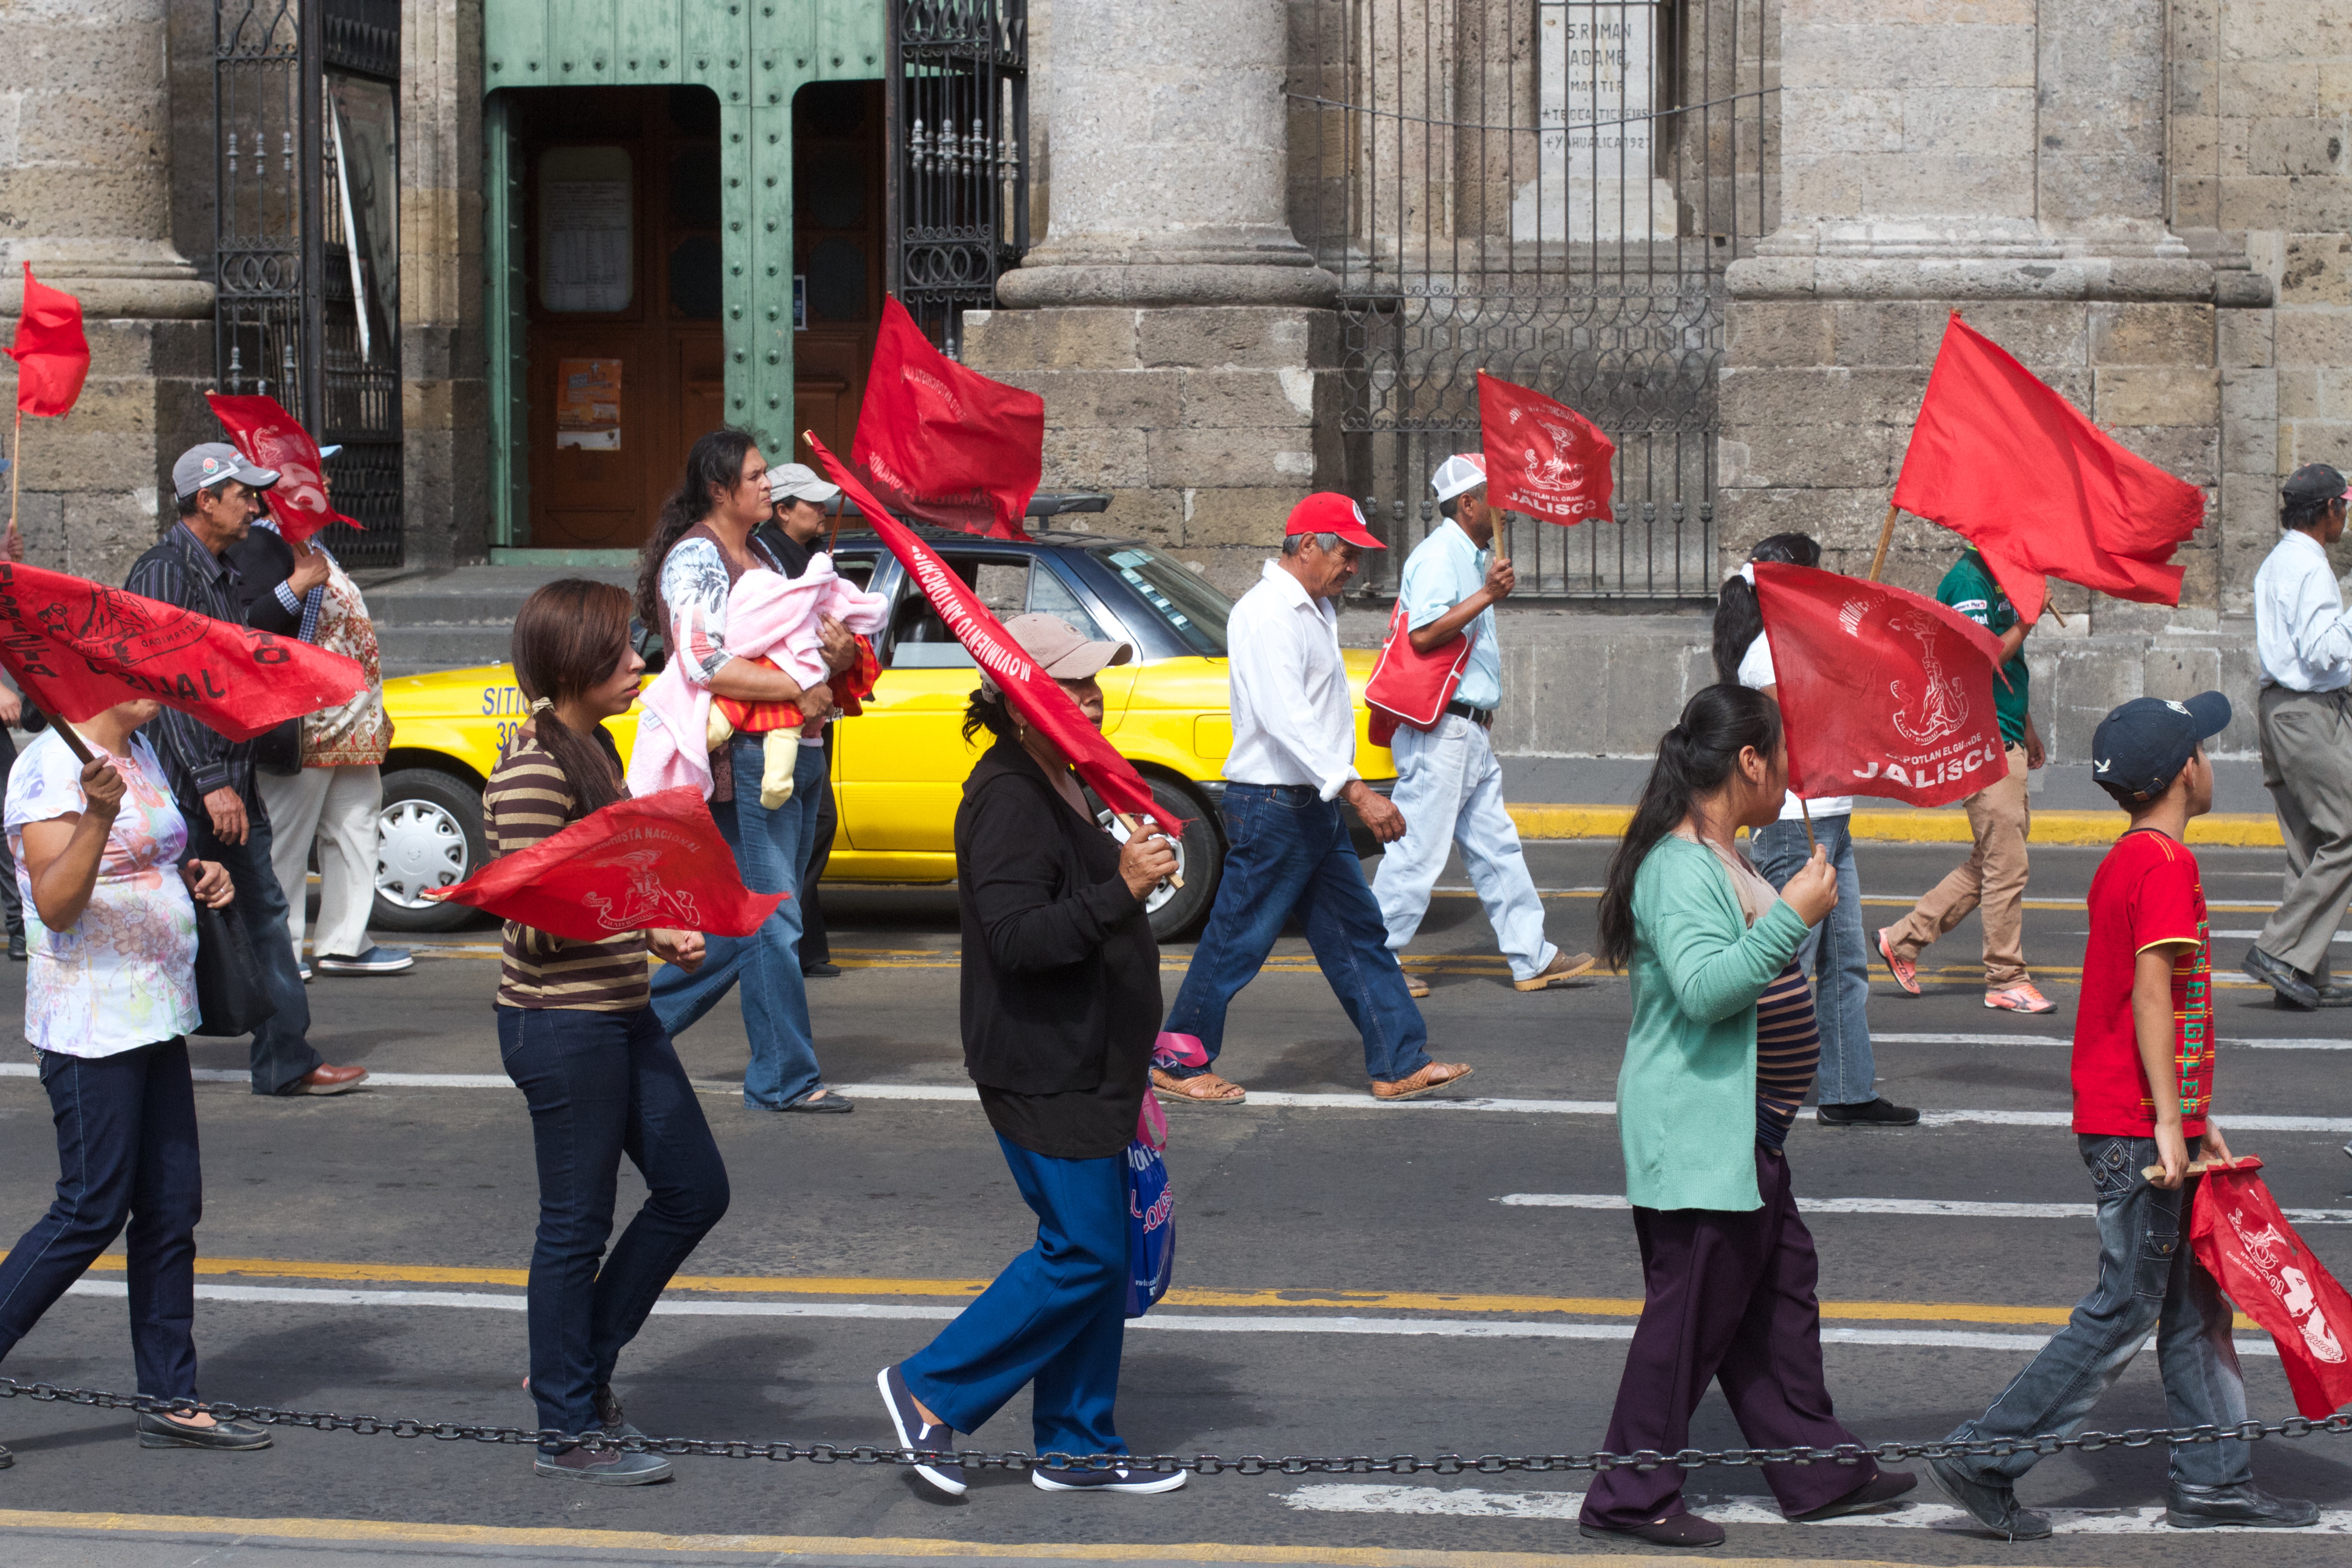
carnival, parade, festival, event, demonstration, marching